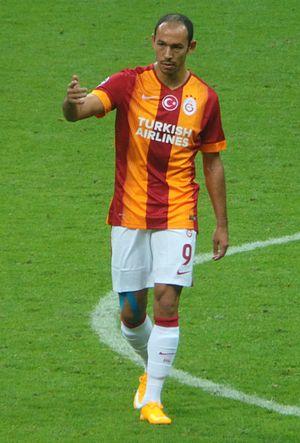
Umut Bulut, né le 15 mars 1983 à Yeşilhisar est un footballeur international turc, jouant pour le club du Yeni Malatyaspor en Turquie.